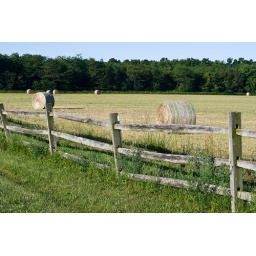
They harvested hay off a field near our rental house while we were there for the week